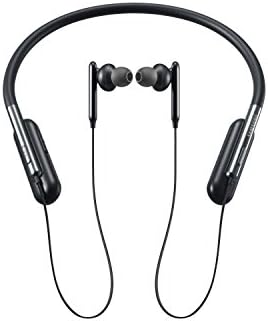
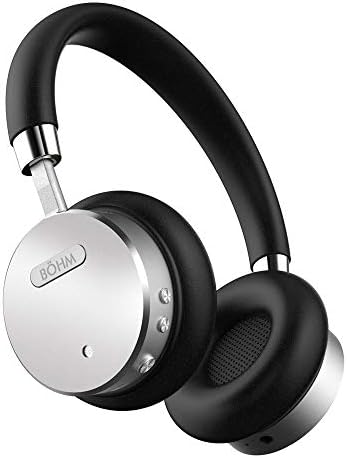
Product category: headphones
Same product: no